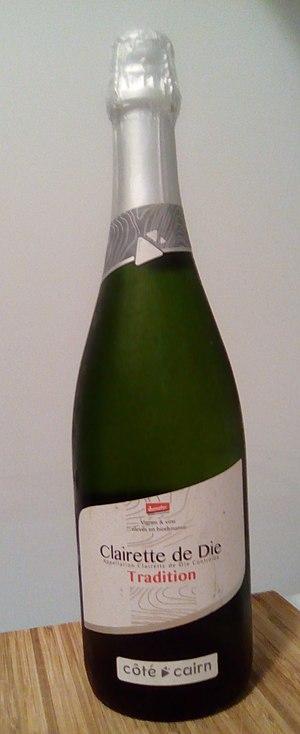
Bouteille de Clairette de Die biodynamique.
Un vin biodynamique est un vin produit selon les principes de l'agriculture biodynamique. Les pratiques biodynamiques peuvent s'appliquer, selon le choix de producteur, simplement aux méthodes de culture de la vigne, ou bien aller jusqu'à qu'à l'élaboration du vin avec des critères spécifiques de vinification. Il s'agit notamment de l'emploi des préparations biodynamiques ainsi que l'utilisation de doses d'anhydride sulfureux plus faibles qu'en agriculture biologique. Les intrants œnologiques sont également limités.